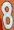
Number: 8